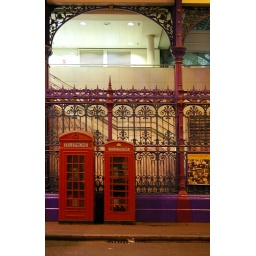
American cameras are powerless against red telephone booths.